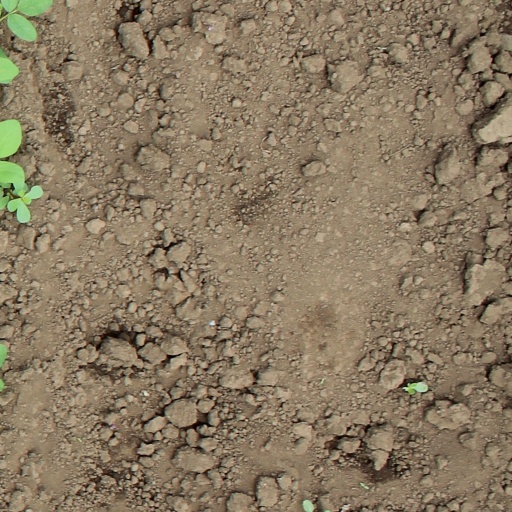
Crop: soybean